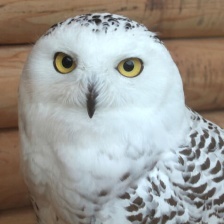
Species: SNOWY OWL
Scientific name: BUBO SCANDIACUS
ImageNet parent category: great_grey_owl